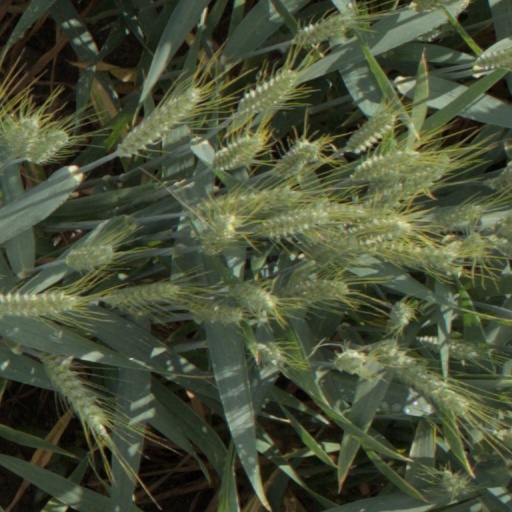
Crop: wheat